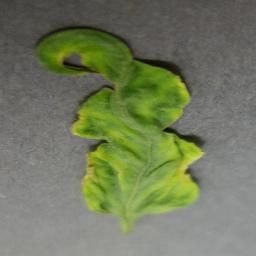
Label: Tomato___Tomato_Yellow_Leaf_Curl_Virus